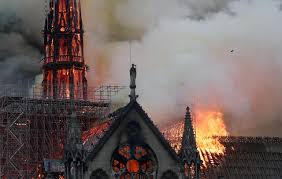
Label: urban_fire